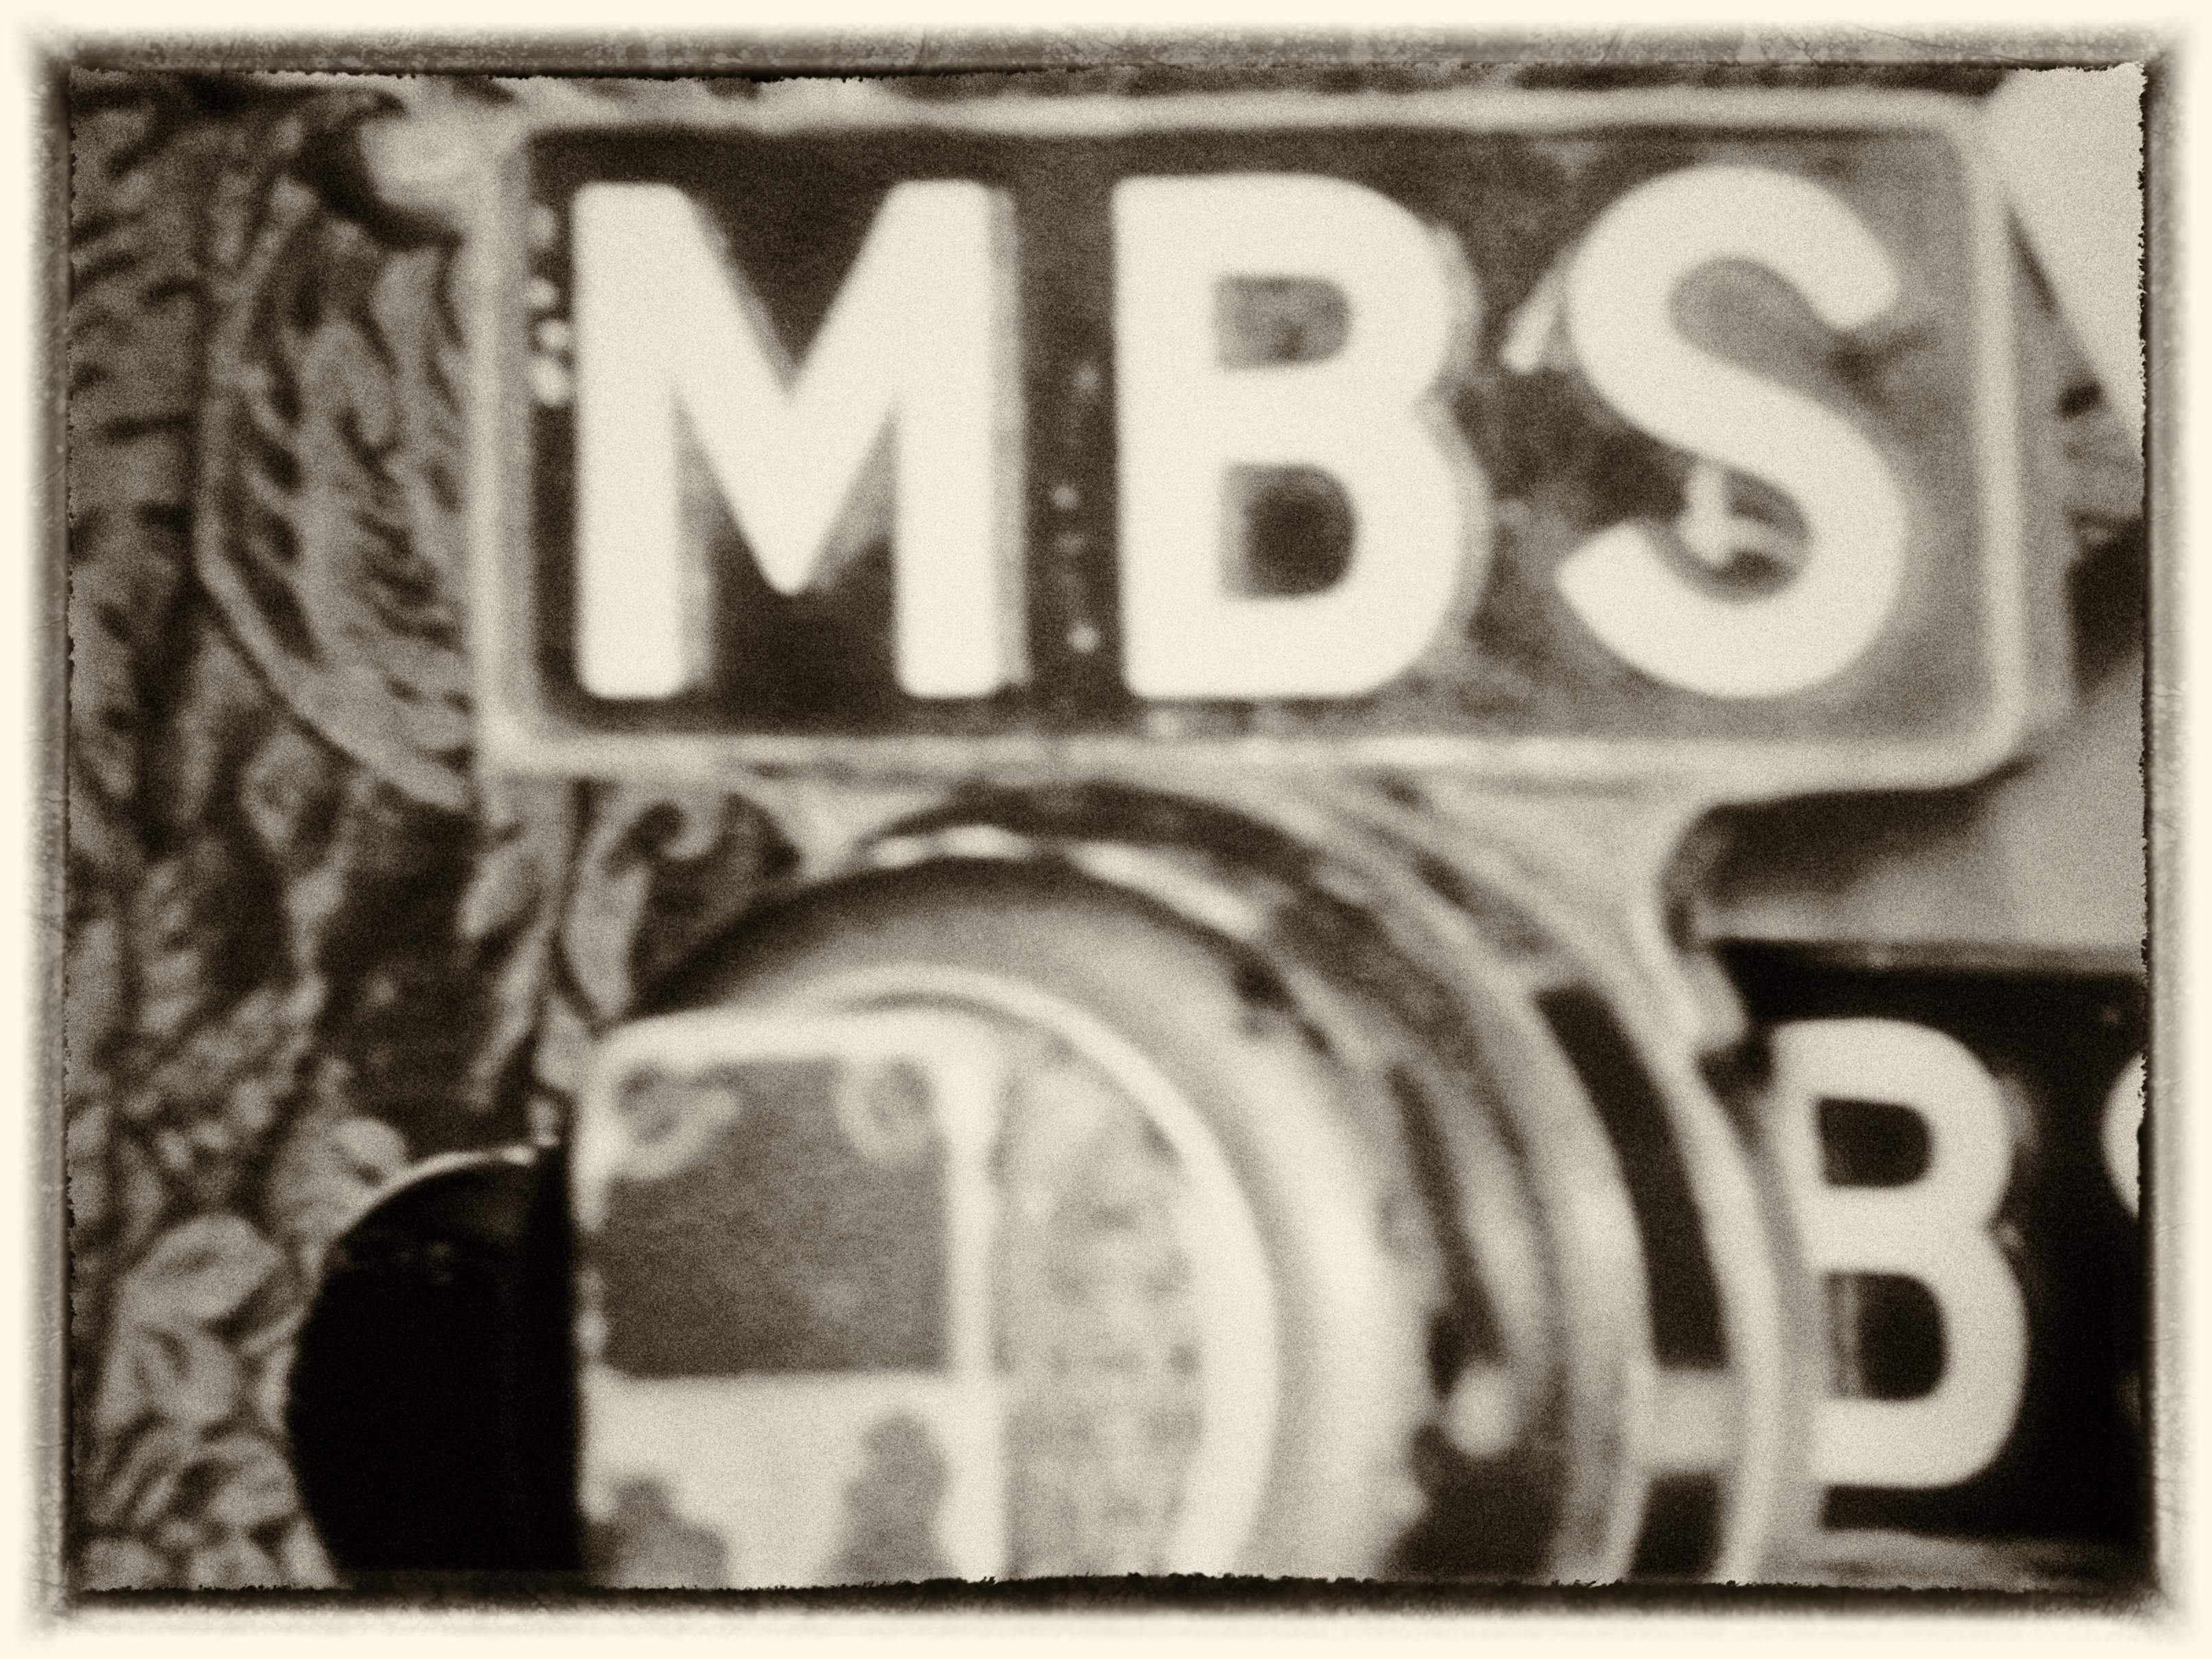
black and white, number, drawing, currency, picture frame, shape, monochrome photography